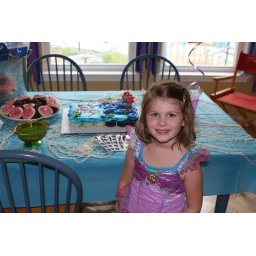
Birthday girl in her mermaid dress